Philodendron hederaceum

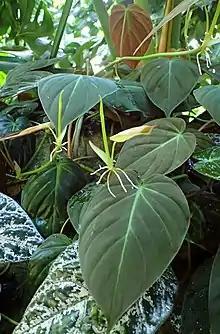
"Philodendron hederaceum" var. "hederaceum," sold under the trade name "Philodendron micans", or velvet-leaf philodendron, at the Bolz Conservatory in Madison, Wisconsin

It is an evergreen climber growing to , with heart-shaped glossy leaves to long, and occasionally spathes of white flowers in mature plants. With a minimum temperature requirement of , in temperate regions it must be grown under glass or as a houseplant. Under the synonym "Philodendron scandens" it has gained the Royal Horticultural Society's Award of Garden Merit. "P. hederaceum" have simple leaves that are arranged in an alternate fashion, meaning single leaves are born on alternating nodes.